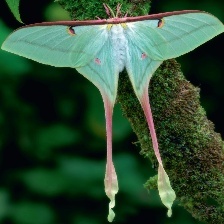
Species: LUNA MOTH